Human T-lymphotropic virus 2

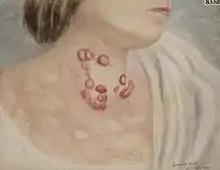
Figure 1. "Mycosis fungoides", a skin disease showing nodules and plaques composed of lymphocytes spread across the skin, has been associated with HTLV-II infection

Infection with HTLV-2 generally causes no signs or symptoms and the virus has not been definitively linked with any specific health problems, but has been associated with several cases of myelopathy/tropical spastic paraparesis (HAM/TSP)-like neurological disease. It is suspected that some affected people may later develop neurological problems such as: